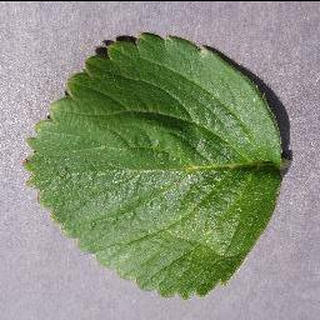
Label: healthy_strawberry